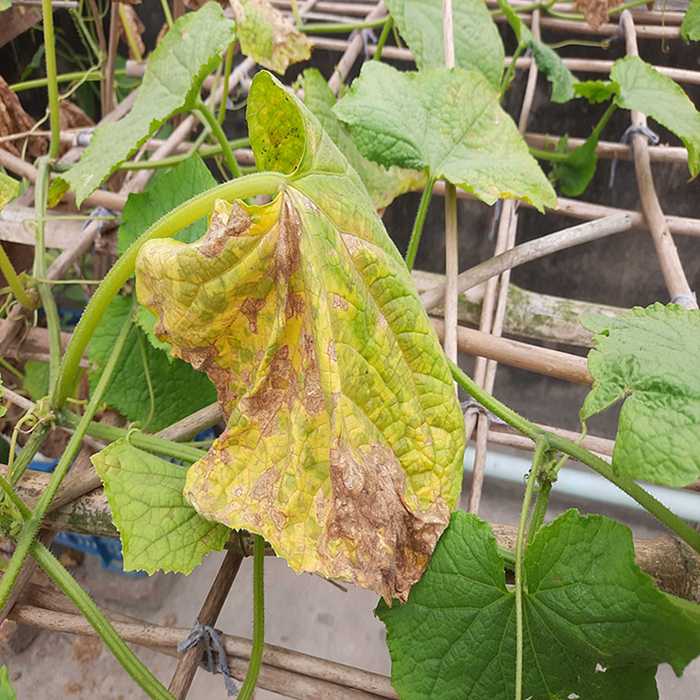
Plant: Cucumber
Label: Anthracnose lesions